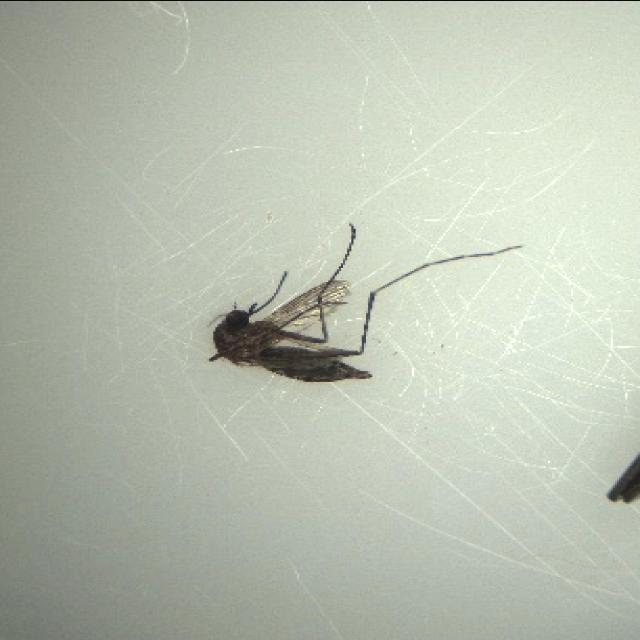
Species: aedes_vexans